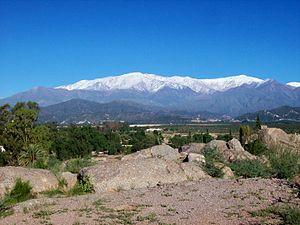
Chilecito est une ville de la province de La Rioja, en Argentine, et le chef-lieu du département de Chilecito. Avec une population de 29 453 habitants en 2001, c'est la deuxième ville de la province.
Le Cerro General Belgrano est une montagne de 6 250 mètres d'altitude, située dans le centre de la province de La Rioja en Argentine.
La province de La Rioja est une subdivision de l'Argentine située au nord-ouest du pays. Elle est limitée au nord-ouest par le Chili, à l'ouest par la province de San Juan, au sud par la province de San Luis à l'est par la province de Córdoba et au nord par la province de Catamarca.